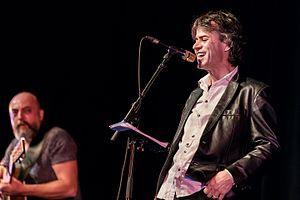
Les Frères Guichen invitent Denez Prigent en fest-noz lors du festival Yaouank le 19 novembre 2016 au MusikHall du Parc Expo de Rennes.
Denez Prigent est un auteur-compositeur-interprète français de chants en langue bretonne. Originaire de Santec, dans le Léon, ses genres de prédilection sont le kan ha diskan, chant et contre-chant à danser et surtout la gwerz, chant dramatique racontant un fait historique ou un conte emprunté à la mythologie bretonne ou celtique.